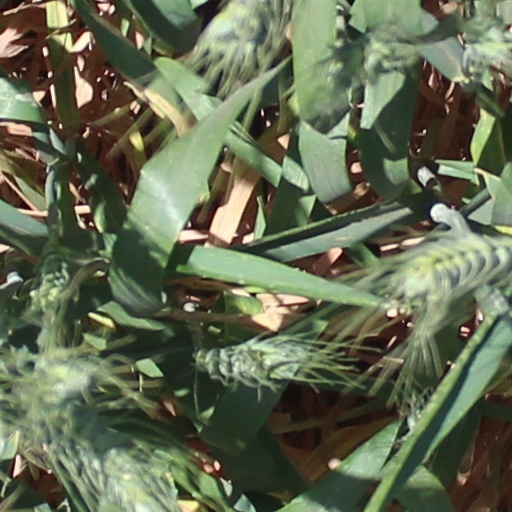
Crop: wheat